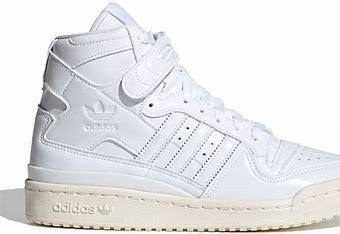
Brand: Adidas
Model: Forum Mid